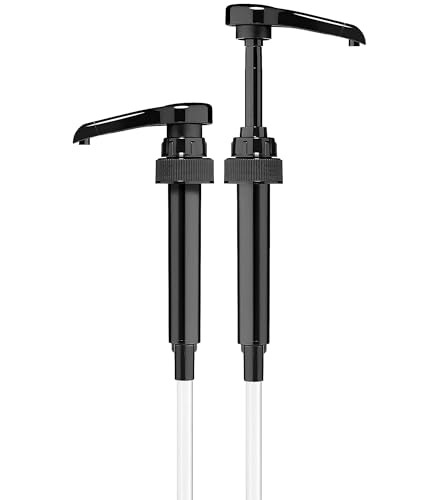
Item Name: 2-Pack Black Little Squirt Syrup Pumps for Coffee Syrup Bottles, Fits 750ml 25.4oz Torani, Skinny, DaVinci Bottles, Coffee Syrup Dispenser for Coffee Bar
Bullet Point 1: The Little Squirt Syrup Pump is a great way to dispense coffee syrup without making a mess. The coffee syrup pump dispenses a precise amount of syrup, ensuring that each drink is perfect.
Bullet Point 2: Simply place the pump on top of your coffee syrup bottle, pump it, and watch as the delicious syrup flows into your cup. Our coffee syrup pump is a great addition to any kitchen and coffee bar.
Bullet Point 3: Air-tight and leak-proof construction for maximum moisture protection. Easy to use and clean. Little Squirt Syrup Pumps have a drip-free valve that reduces drip and wastes.
Bullet Point 4: Compatible with Torani 750ml, DaVinci 750ml, Skinny 750ml, Uporia 750ml, Good Times Coffee Co. 750ml, Holy Kakow 750ml, 1883 1Liter Plastic & Monin 1 Liter Bottles.
Bullet Point 5: Not Compatible with Torani 375ml, DaVinci 375ml, Jordan Skinny Syrup 375ml, Good Times Coffee Co. 473ml, 1883 Maison Routin 1Liter Glass and Monin 750 ml Bottles.
Product Description: <p>Looking for an easy way to dispense coffee syrup? Look no further than the <strong>Little Squirt Syrup Pump</strong>! This coffee syrup dispenser is perfect for any coffee bar, and it makes it quick and easy to dispense syrup into coffee cups. Simply place the pump on top of a coffee cup and press the trigger to dispense the desired amount of syrup. The Little Squirt Syrup coffee syrup pump is a great way to add flavor to your coffee without the hassle of opening and closing bottles. Simply place the pump on top of your coffee syrup bottle, press the button, and watch as the delicious syrup flows into your cup. With its sleek design, the Little Squirt coffee syrup pump is a great addition to any coffee bar and to any coffee lover's kitchen.</p> <p>The <strong>Little Squirt Syrup Pump</strong> coffee syrup pump dispenser is a convenient way to dispense coffee syrup for coffee bars, restaurants, and other foodservice establishments. The pump dispenses an accurate and consistent amount of syrup, ensuring that each drink is perfect. The pump can also be used with different types of syrups, allowing you to create a variety of different coffee drinks. The coffee syrup pump dispenser is an essential tool for any coffee bar or restaurant. It is easy to use and clean, and it provides a quick and easy way to dispense coffee syrup.</p>
Value: 2.0
Unit: Count

Price: 7.99